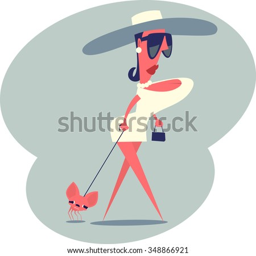
glamorous cartoon woman leads a dog on a leash .